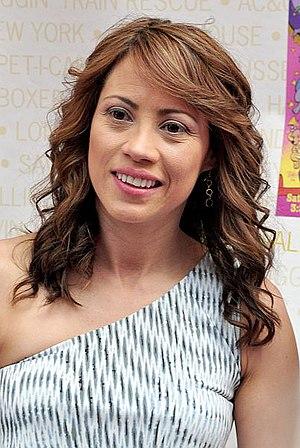
Elizabeth Rodriguez, née à New York le 27 décembre 1980, est une actrice américaine.